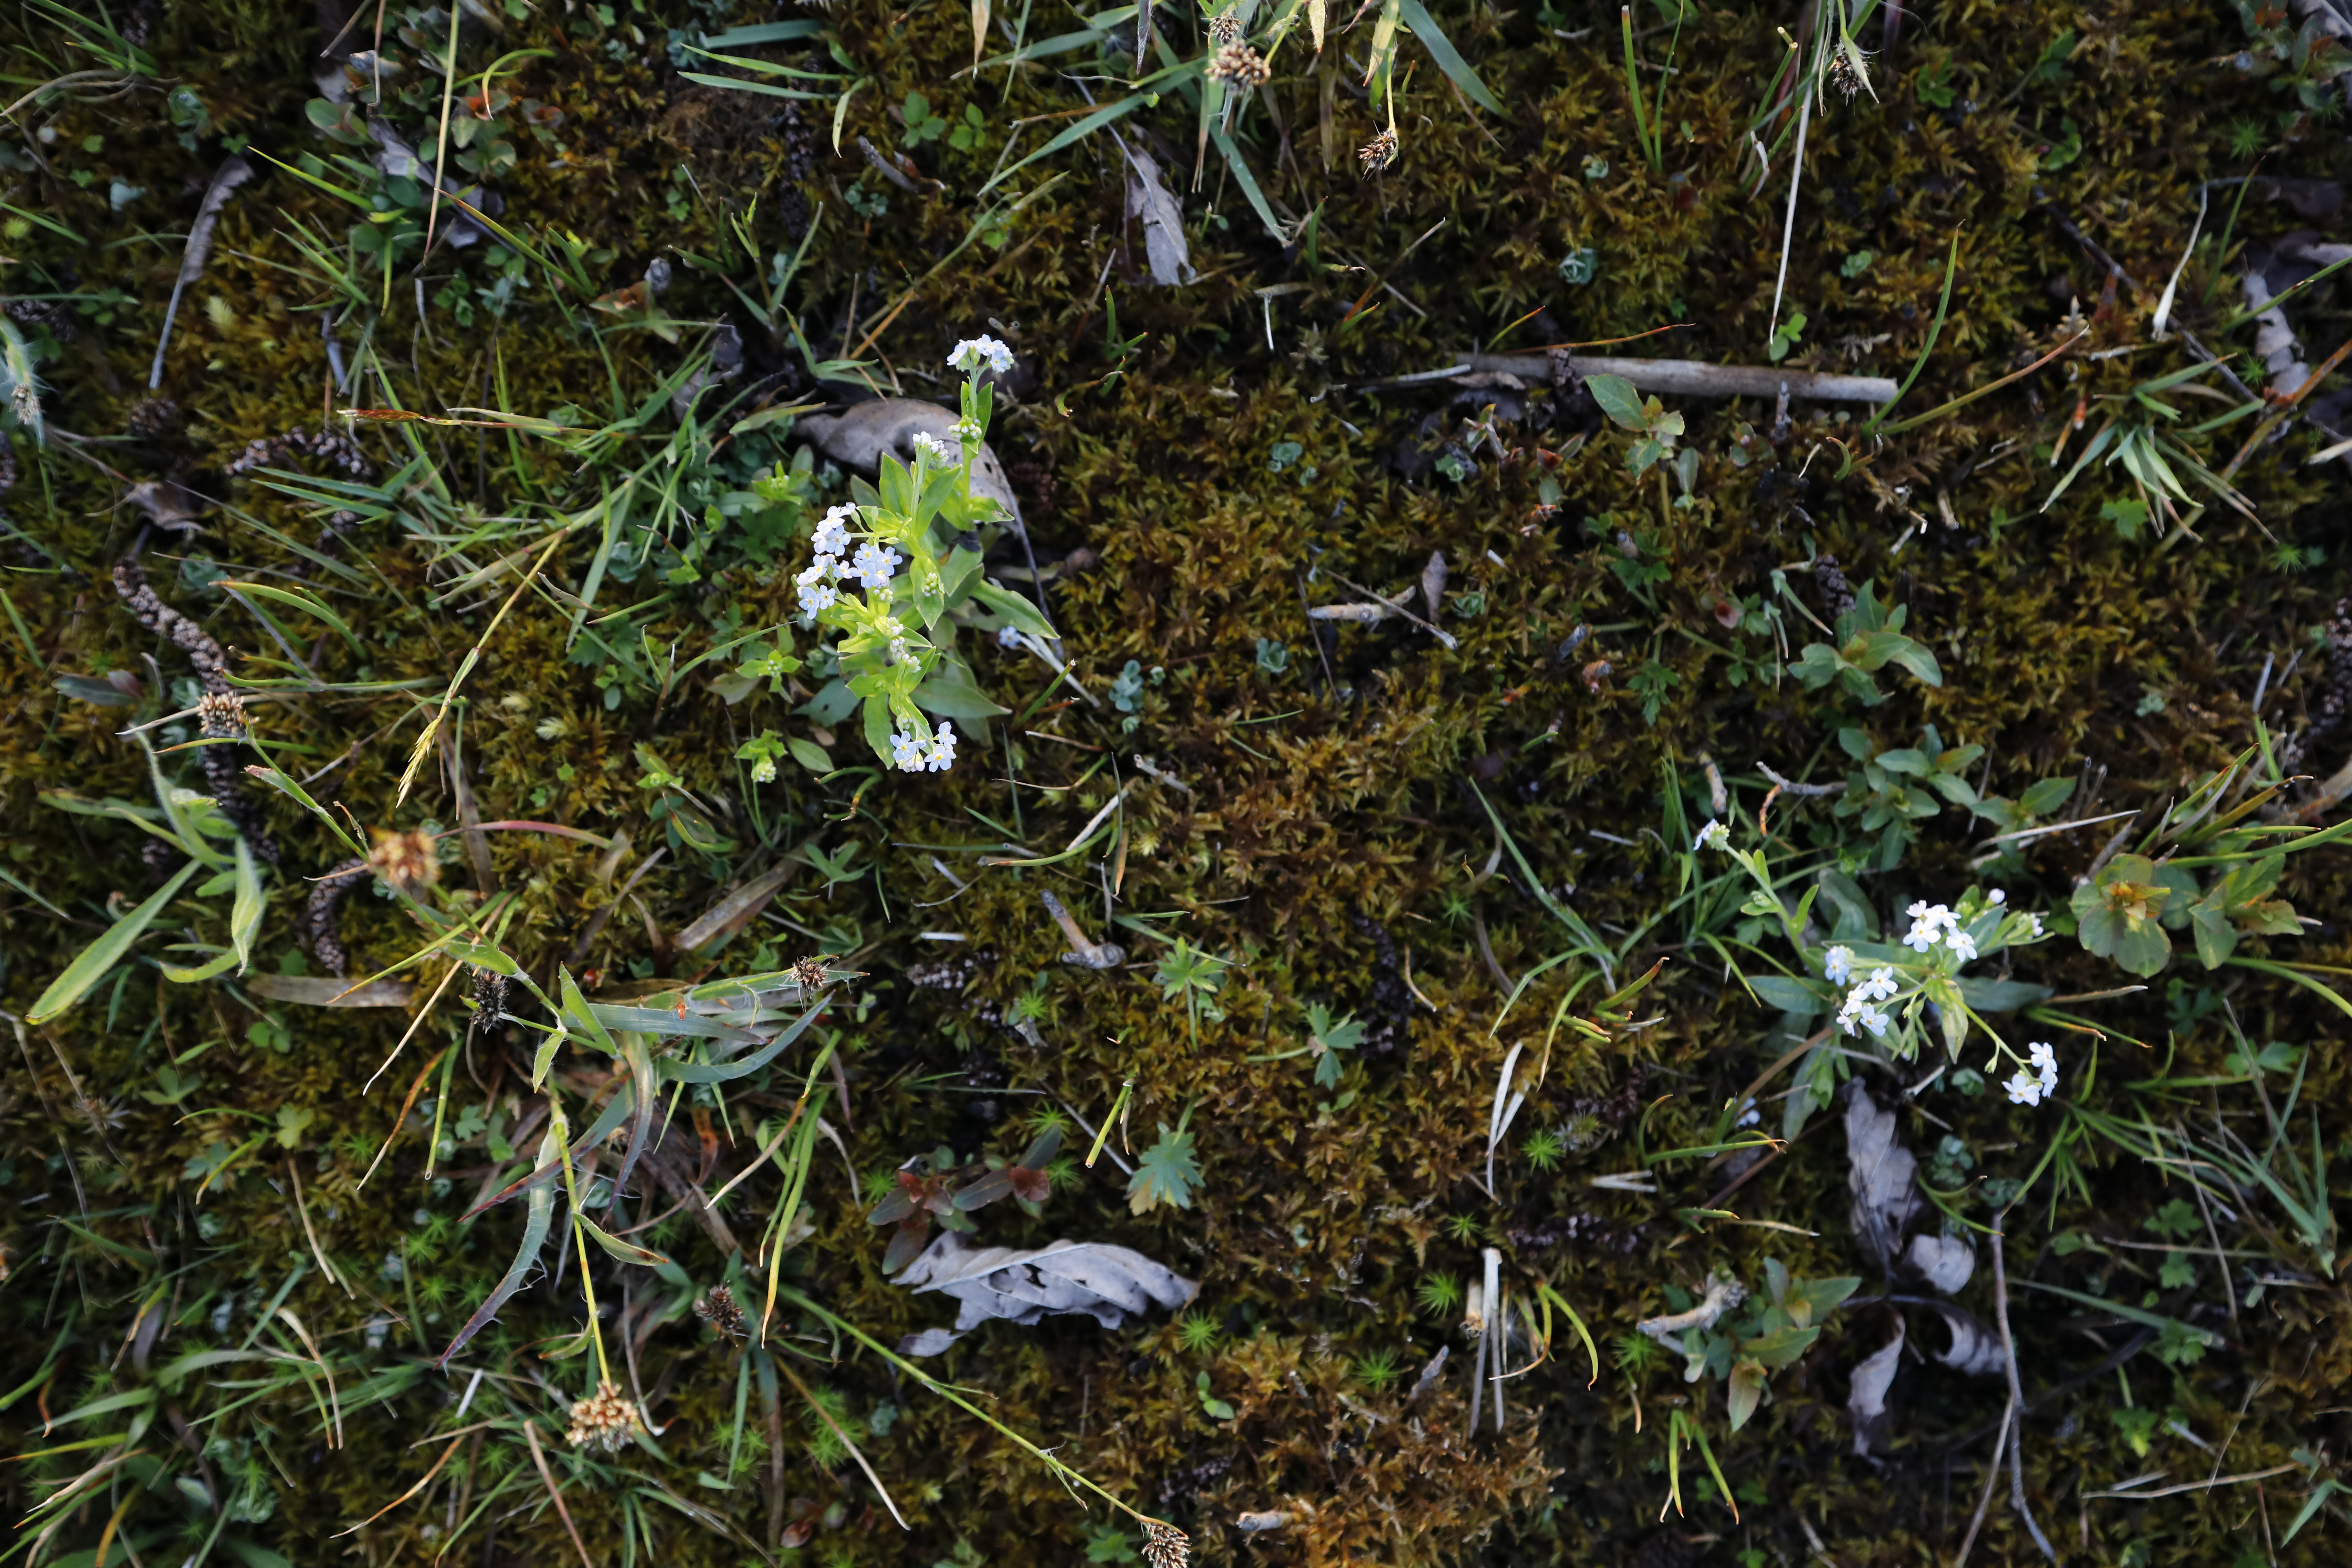
Plant species: Myosotis scorpioides